James W. Fleming

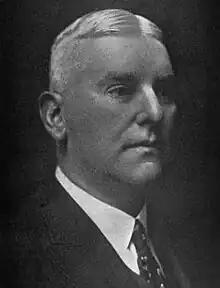
From the 1923 edition of "The New York Red Book"

James Wheeler Fleming (February 15, 1867, in Troy, Rensselaer County, New York – April 27, 1928, in Troy, Rensselaer County, New York) was an American businessman, banker and politician.